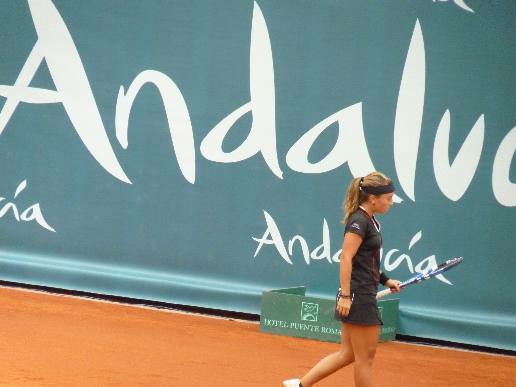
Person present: No